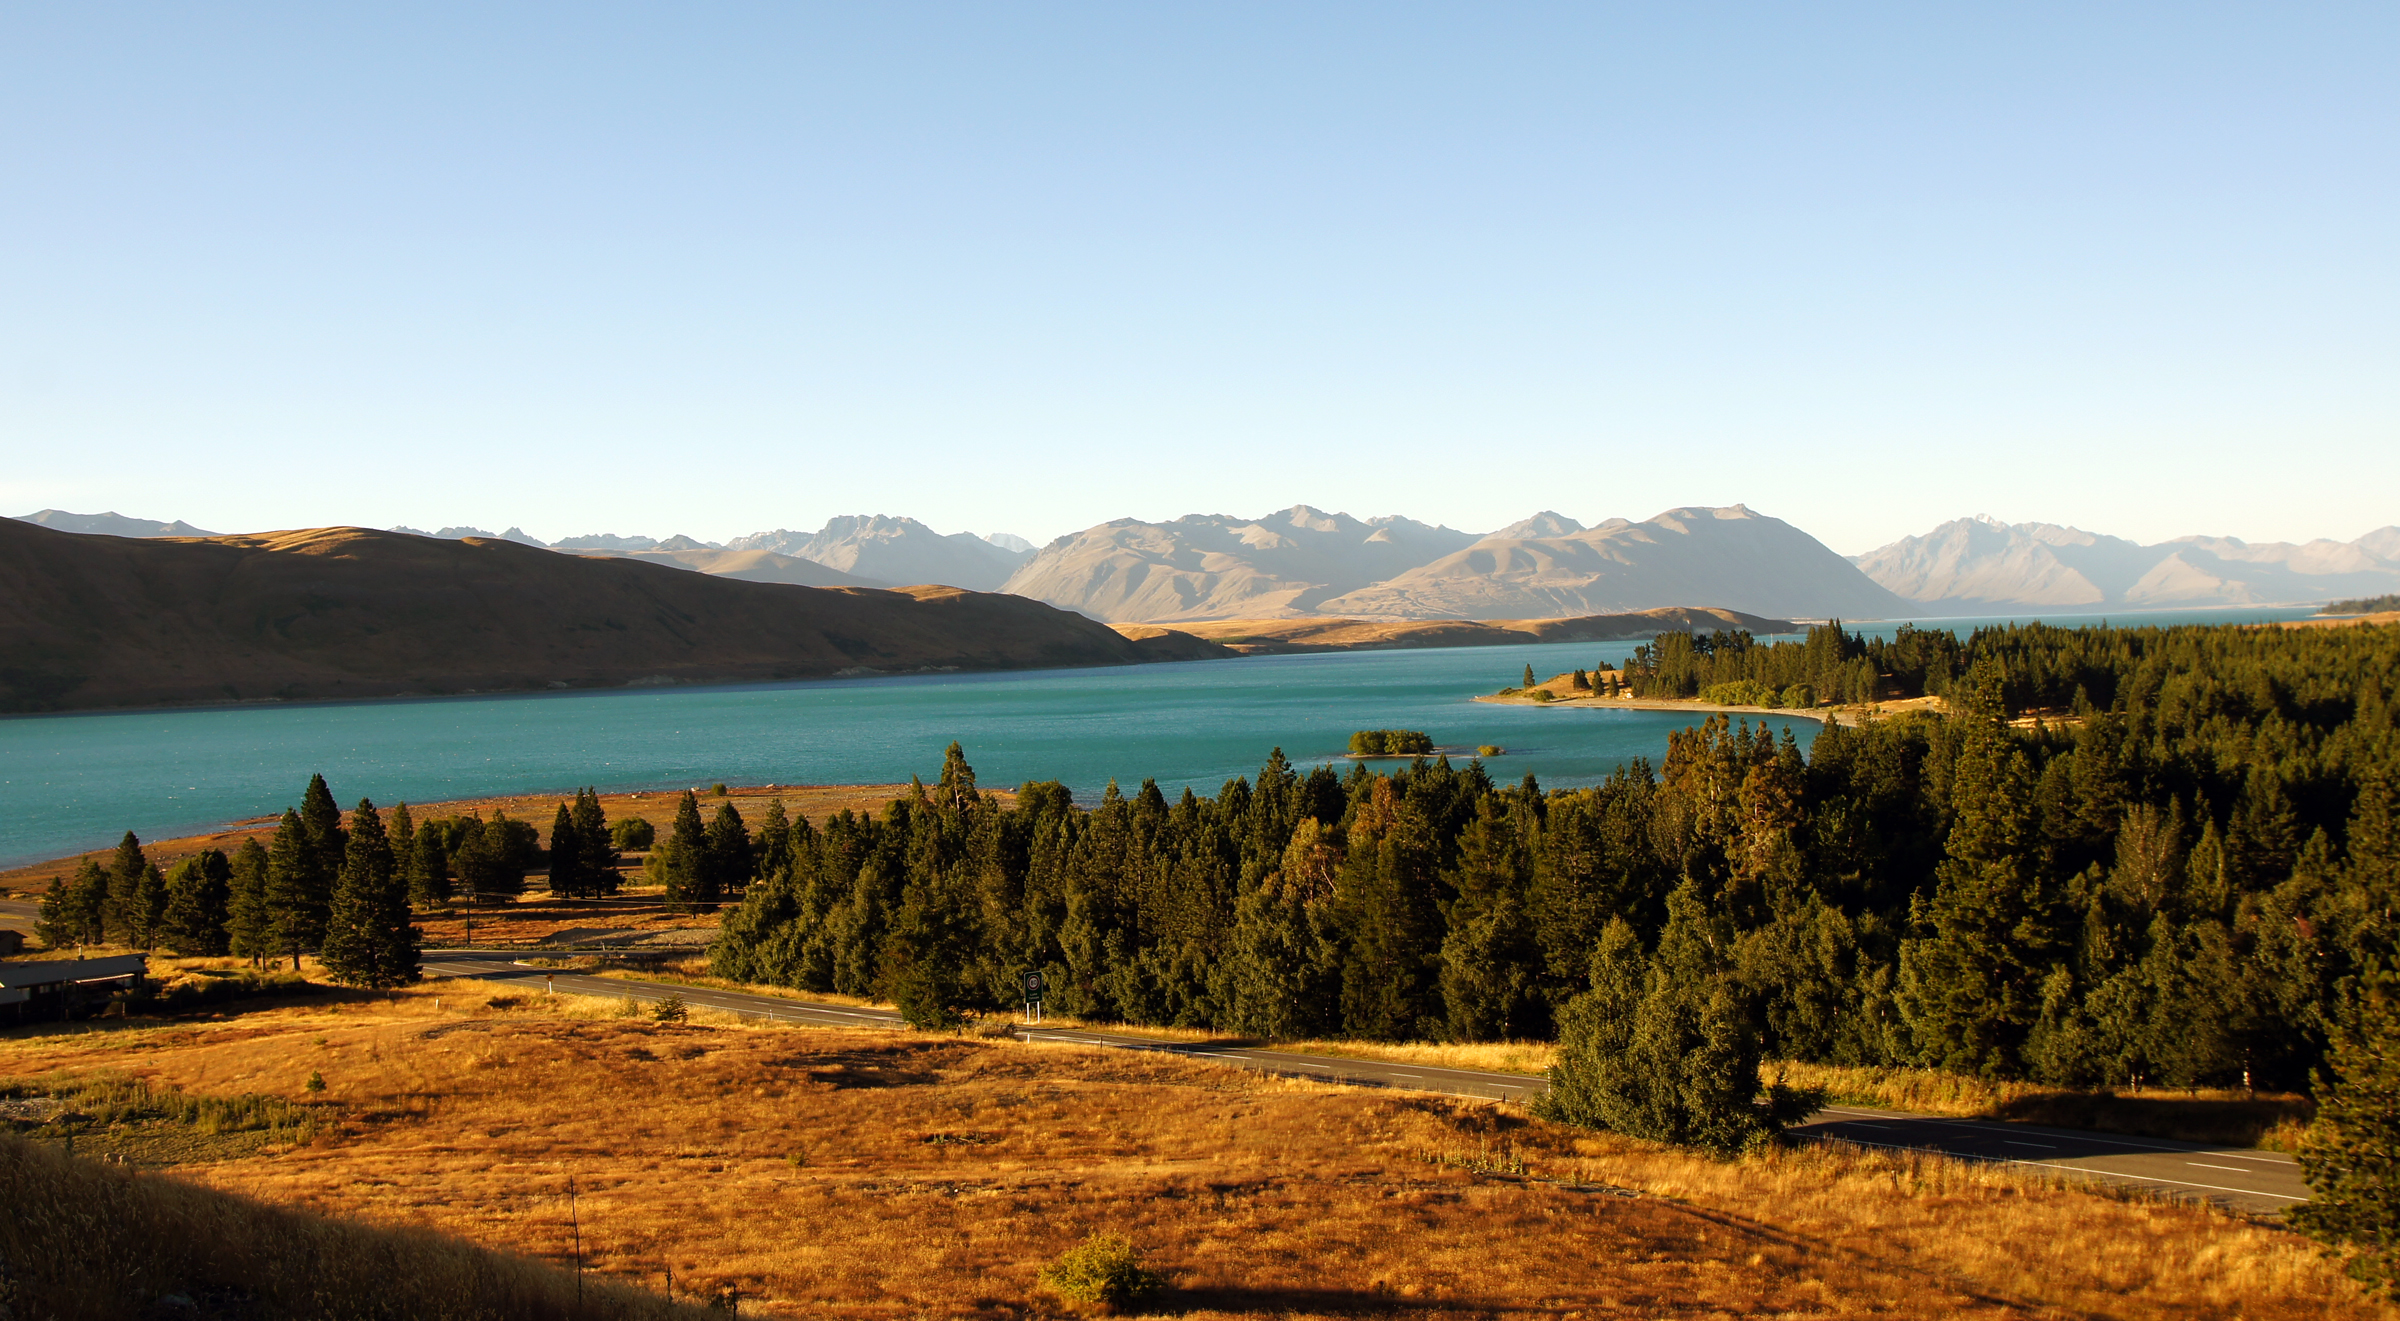
landscape, wilderness, mountain, hill, lake, panorama, autumn, reservoir, ridge, publicdomain, newzealand, opencountry, plateau, fell, laketekapo, southislandnewzealand, rualscene, mackenziecountry, laketekapolandscape, canterburylandscape, greenfields, pastures, loch, mountainous landforms